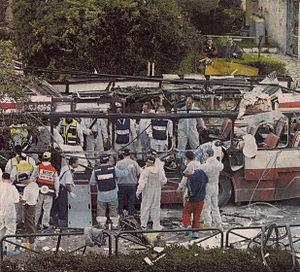
Le terrorisme palestinien fait référence aux actes de terrorisme perpétrés par des individus ou des organisations palestiniennes, principalement dans le cadre du conflit israélo-palestinien, du nationalisme palestinien et de l'islamisme.